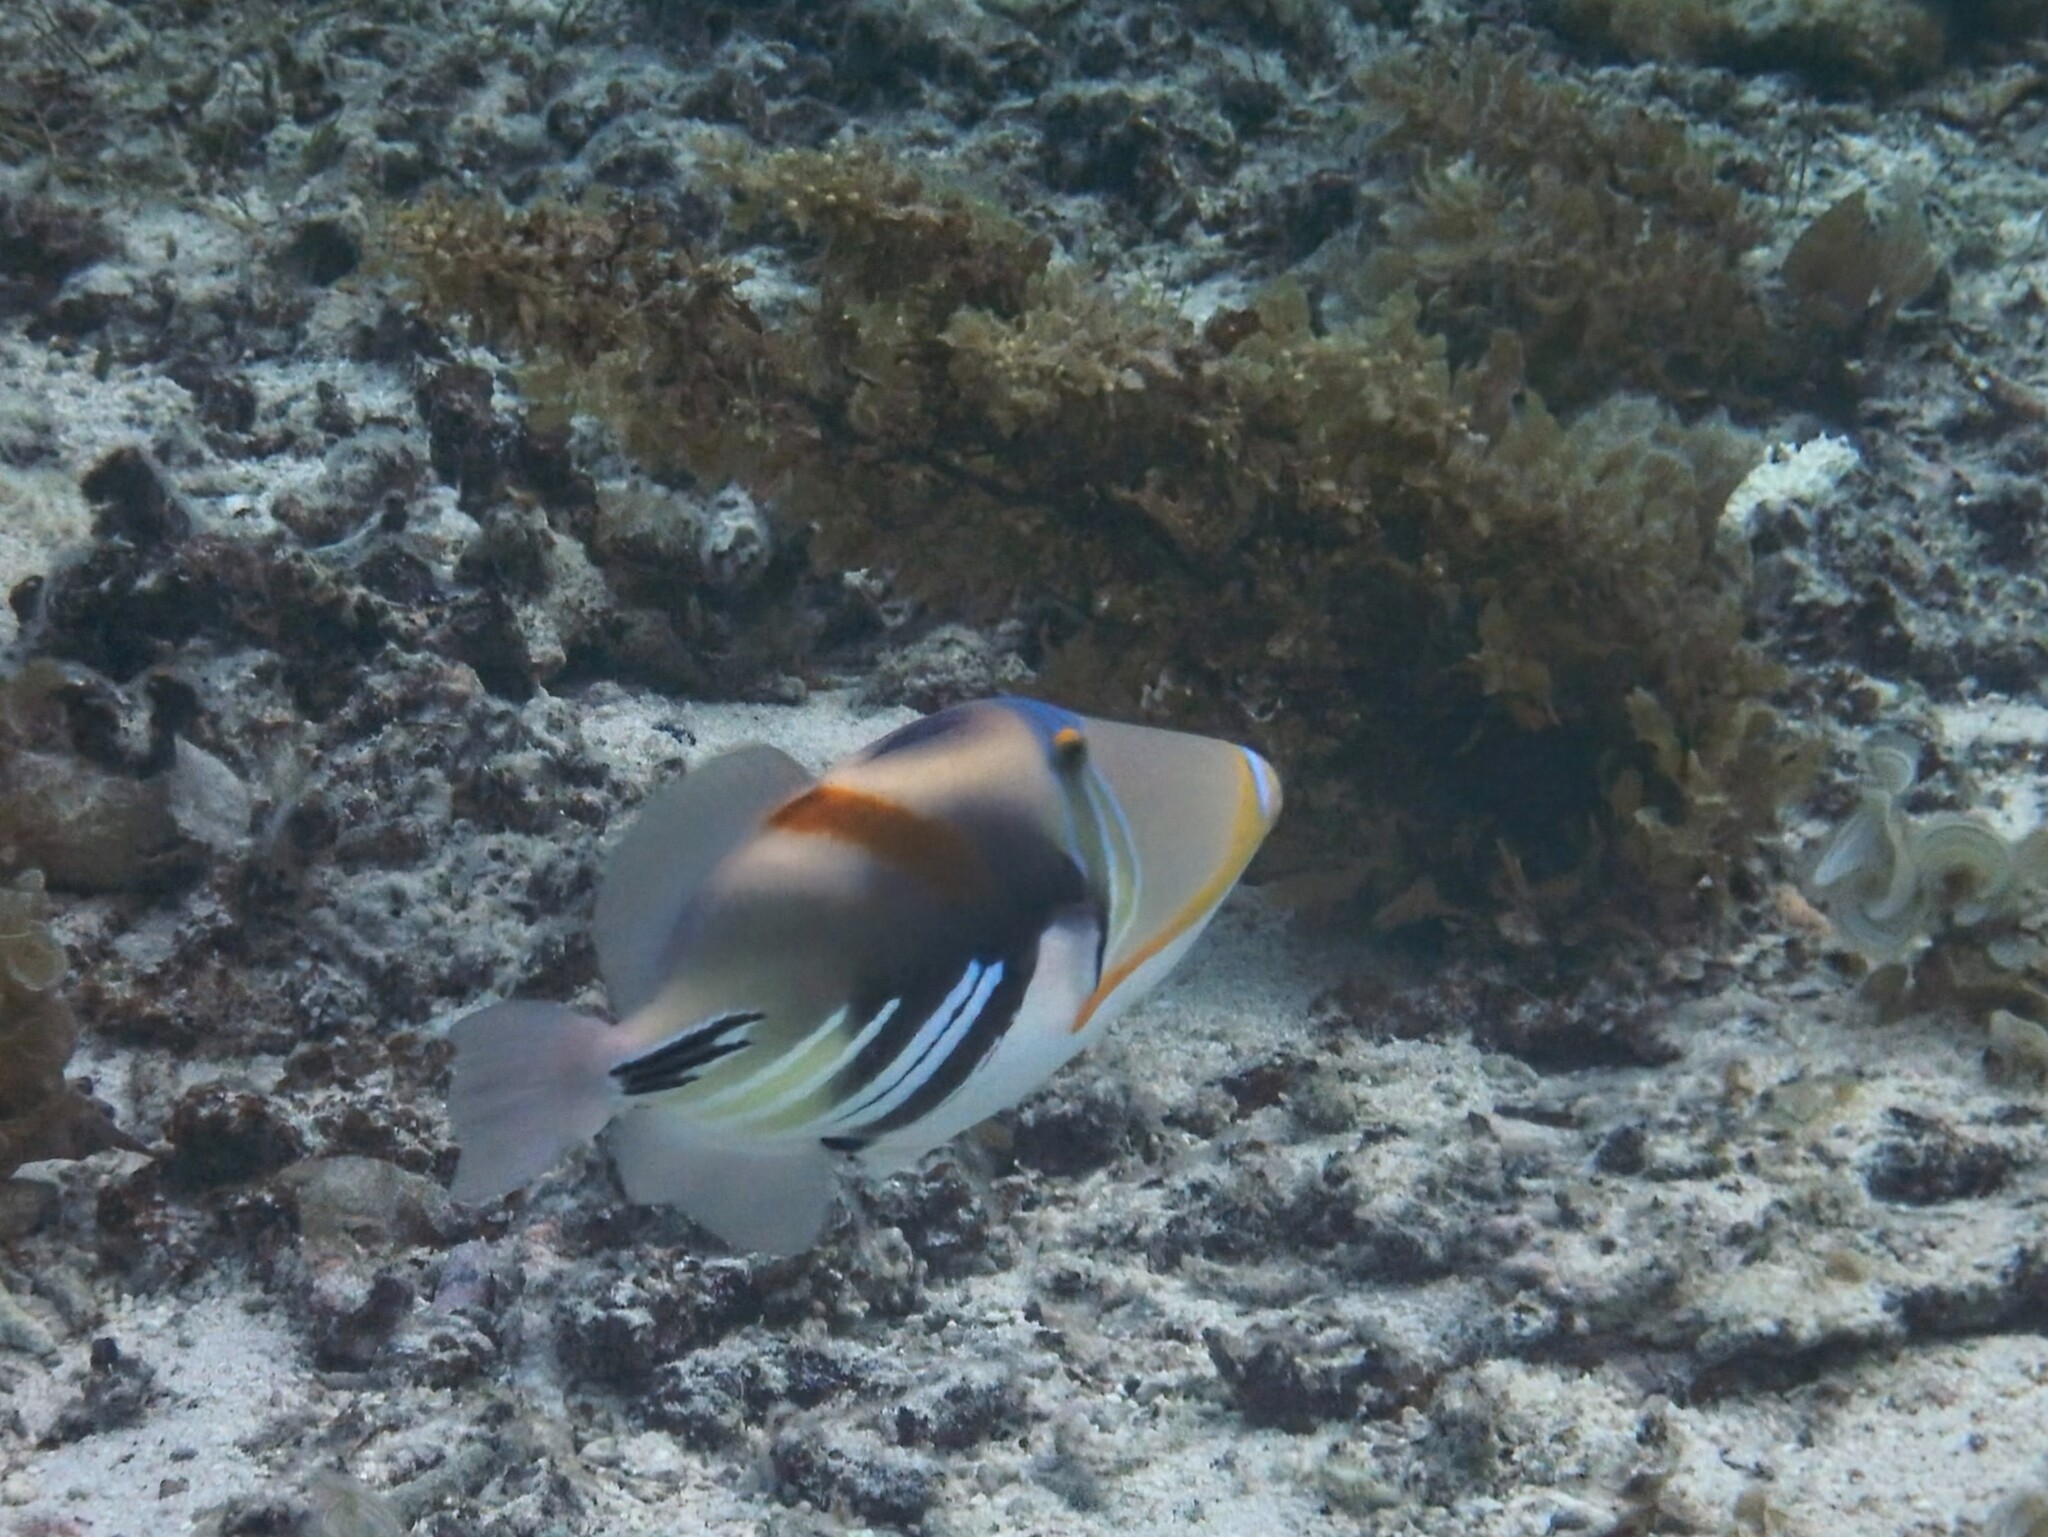
Rhinecanthus aculeatus (Lagoon Triggerfish)